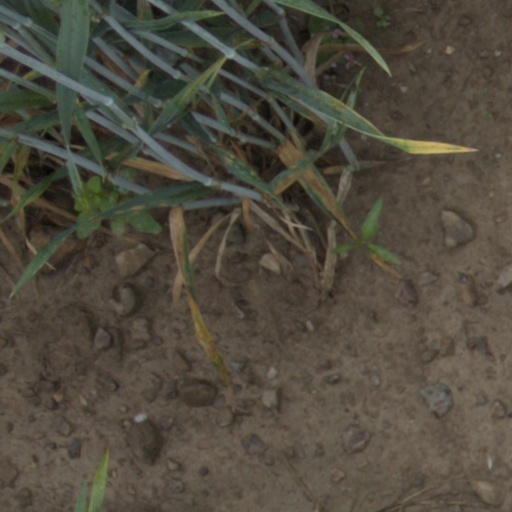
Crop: wheat